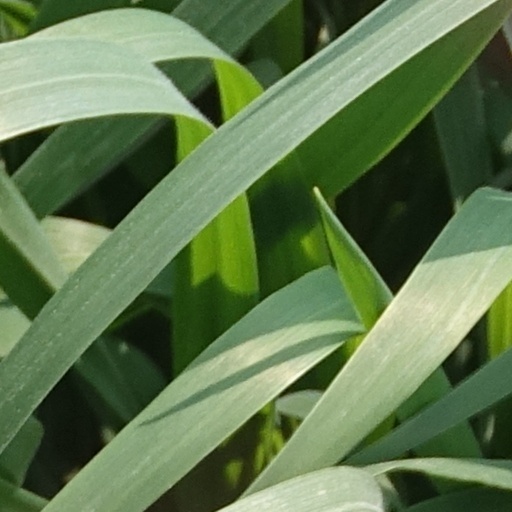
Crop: wheat